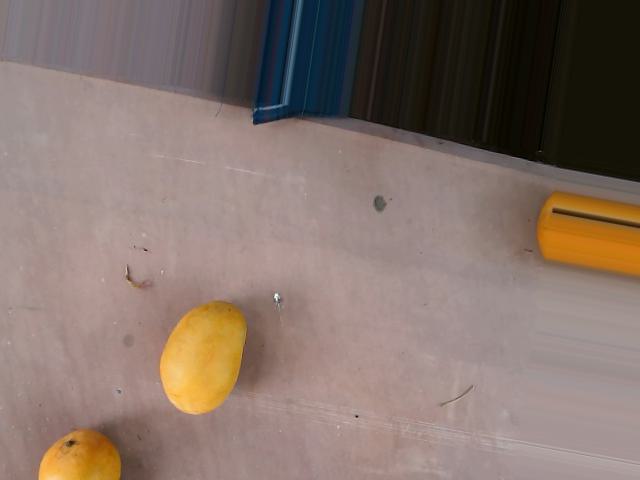
Label: Ripe_Mango